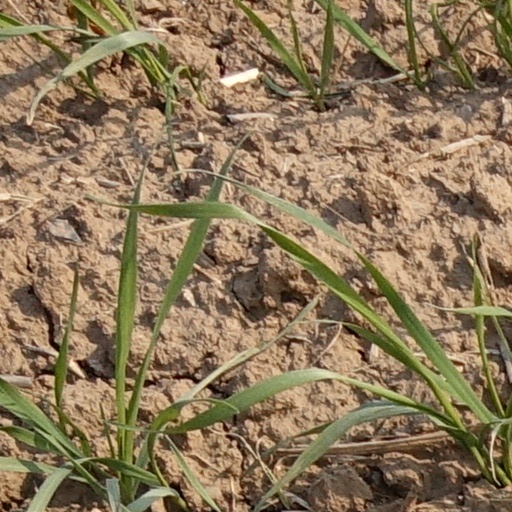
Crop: wheat